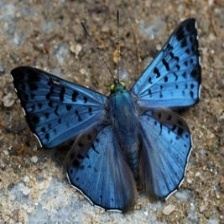
Species: GLITTERING SAPPHIRE